Giampaolo Dallara

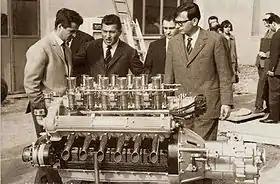
Giotto Bizzarrini, Ferruccio Lamborghini and Dallara at Sant'Agata Bolognese in 1963, with a Lamborghini V12 engine prototype.

Beginning in 2000, after the cancellation of the Honda project, Dallara embarked on a new project. He and his team were to build a race car for French team Oreca, in the Le Mans series. In August 2004, it was announced that Dallara and his team were signed by Alex Shnaider to build a chassis for the erstwhile Jordan team, Midland. Later, Dallara brought along Gary Anderson to handle this project. But by mid-2005, Dallara pulled out from the project.